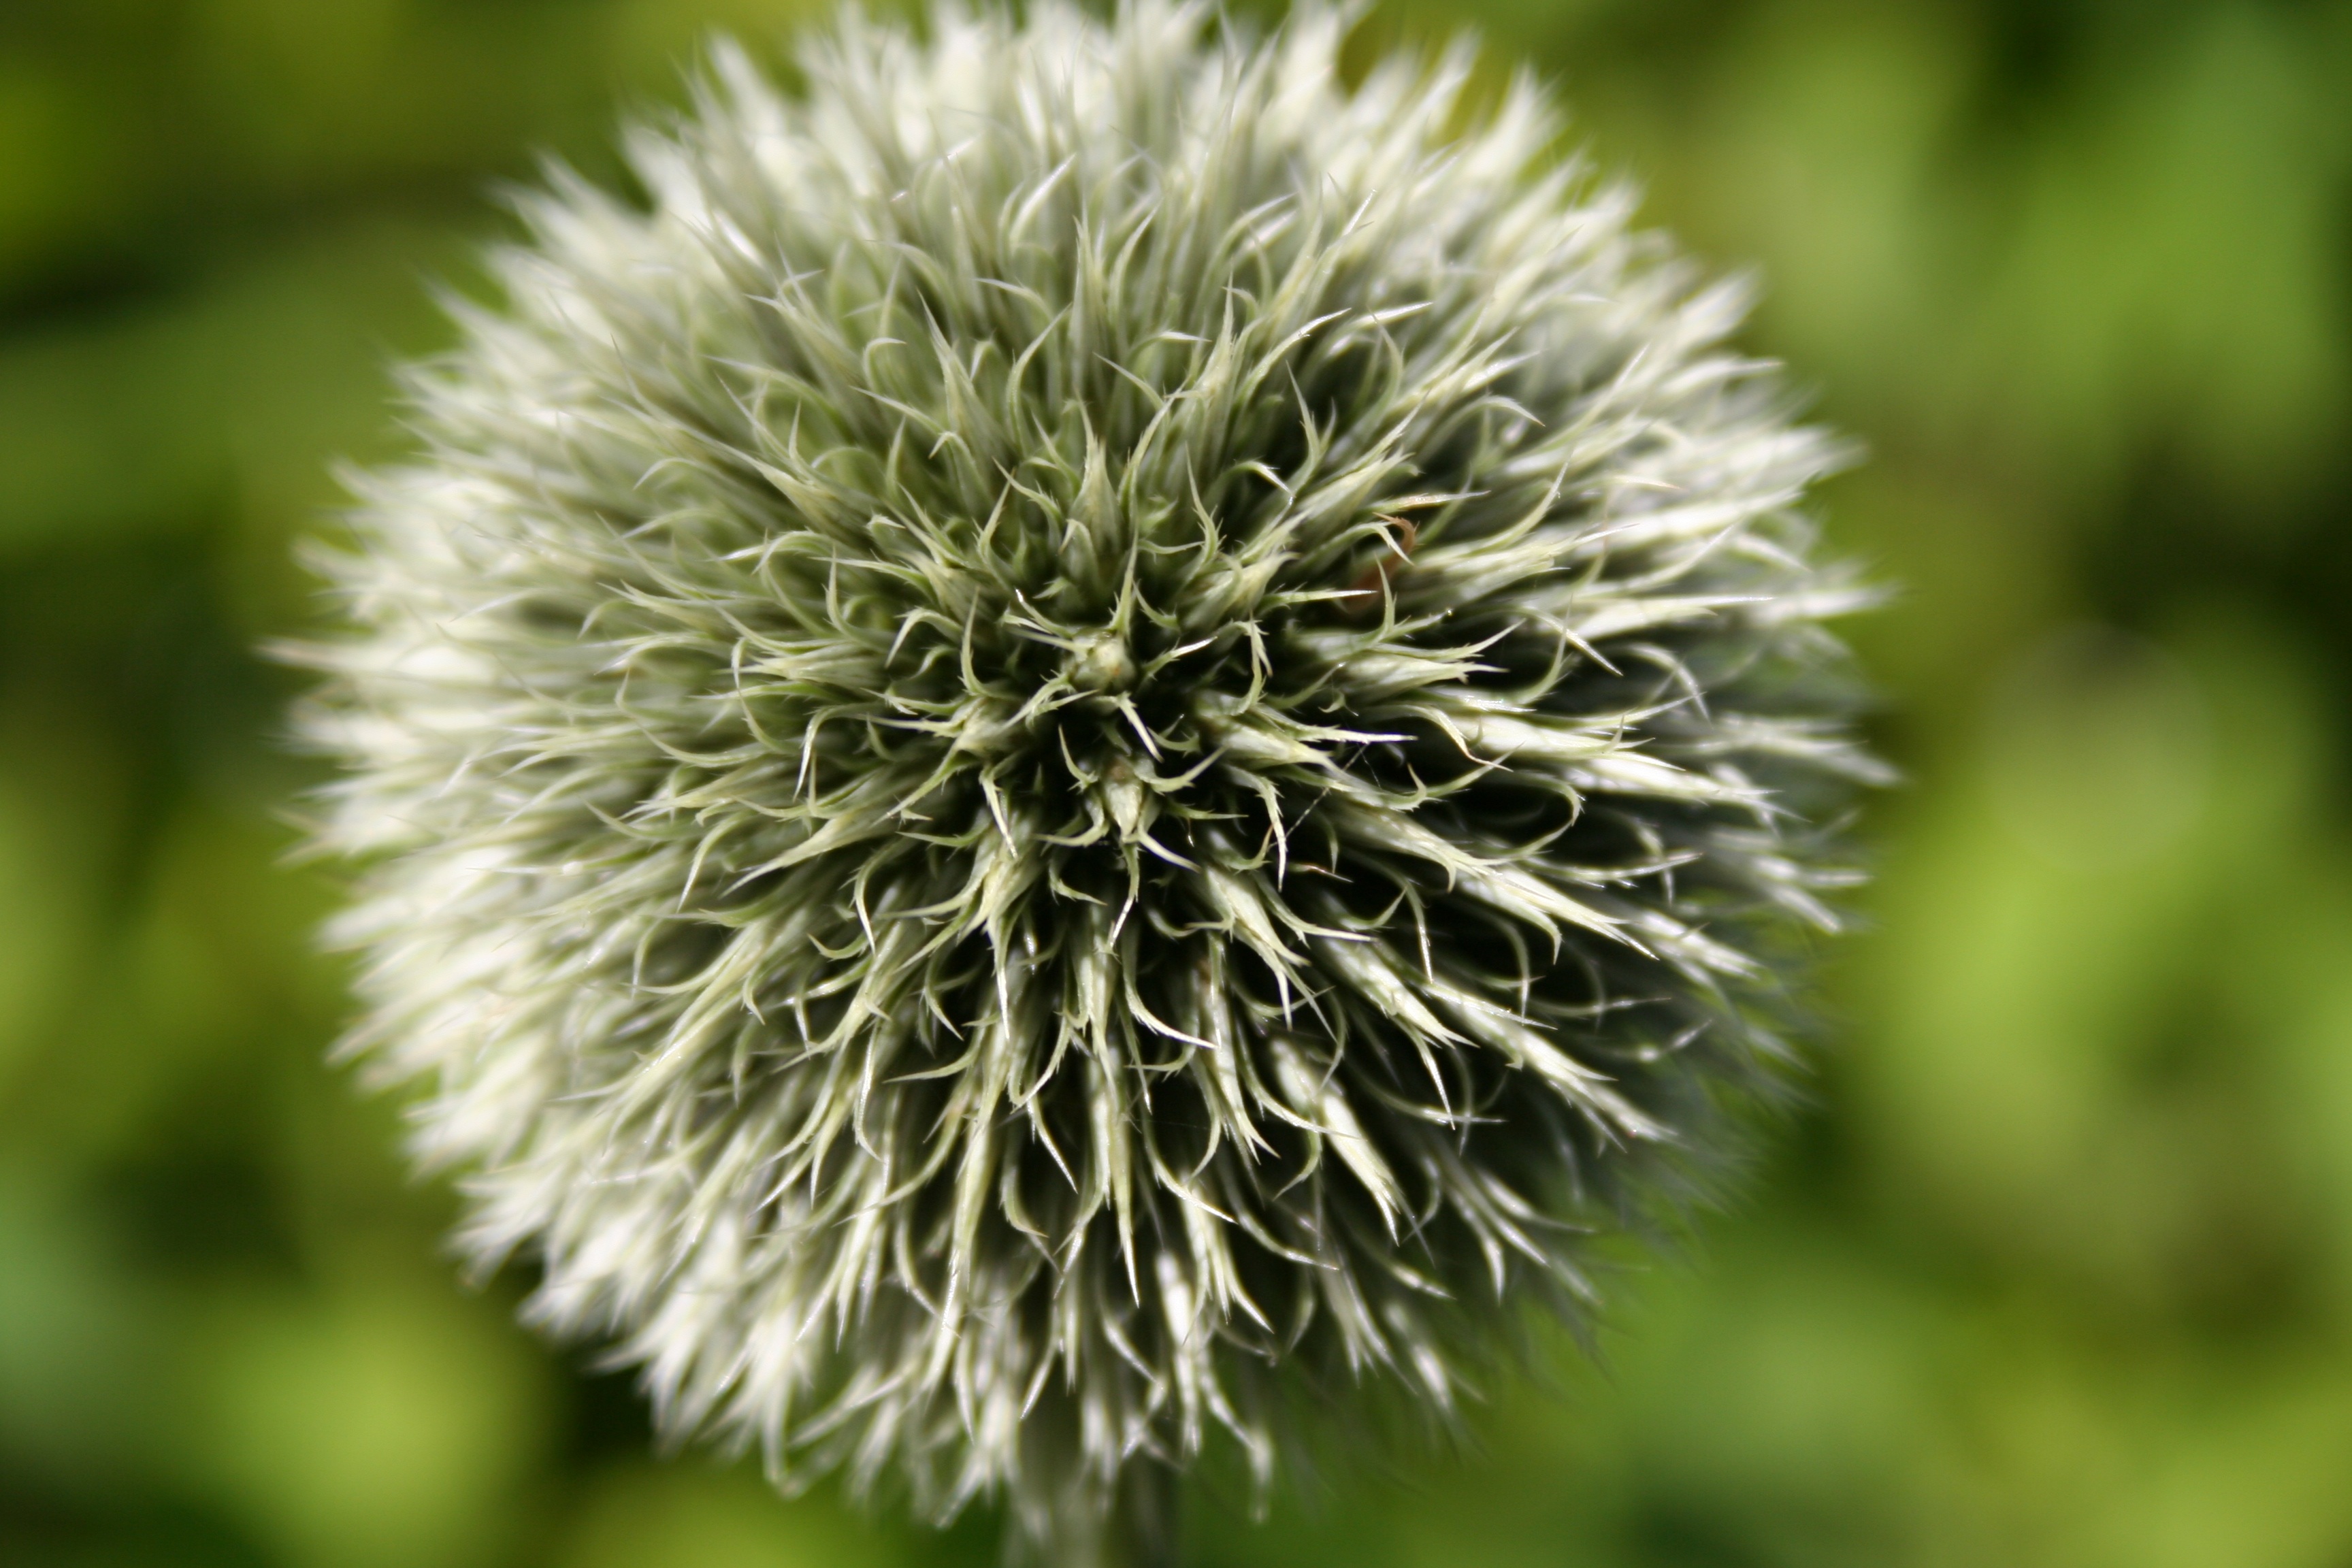
nature, plant, photography, flower, petal, green, produce, botany, flora, wildflower, close up, thistle, macro photography, flowering plant, daisy family, silybum, plant stem, land plant, thorns spines and prickles